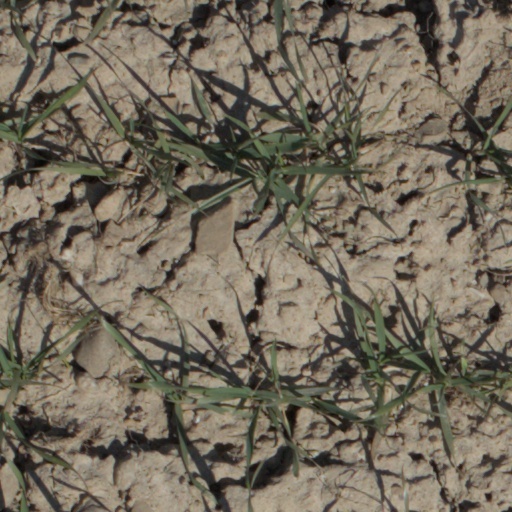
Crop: wheat